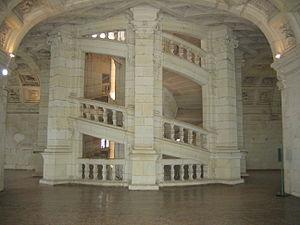
Escalier à double révolution (ou double hélice ou double colimaçon) du château de Chambord.
Cet article liste des personnalités italiennes qui se sont illustrées en France au cours de l'histoire, par ordre chronologique.
Peau d'âne est un film musical français écrit et réalisé par Jacques Demy, sorti en 1970.
Un escalier est une construction architecturale constituée d'une suite régulière de marches, ou degrés, permettant d'accéder à un étage, de passer d'un niveau à un autre en montant et descendant. Le terme a pour origine étymologique « scala », l'« échelle » en latin. Le métier correspondant est celui d'escaliéteur.
La Renaissance française est un mouvement artistique et culturel situé en France entre le milieu du XVᵉ siècle et le début du XVIIᵉ siècle. Étape de l'époque moderne, la Renaissance apparaît en France après le début du mouvement en Italie et sa propagation dans d'autres pays européens.
Le château de Chambord est un château français situé dans la commune de Chambord, dans le département de Loir-et-Cher en région Centre-Val de Loire.